Léon Abel Provancher

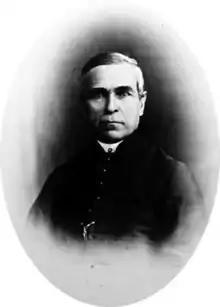
Léon Abel Provancher

Léon Abel Provancher (born 10 March 1820, in the parish of Bécancour, Nicolet County, Quebec; d. at Cap-Rouge, Quebec, 23 March 1892) was a Canadian Catholic parish priest and naturalist. He is called the "Father of Natural History in Canada".